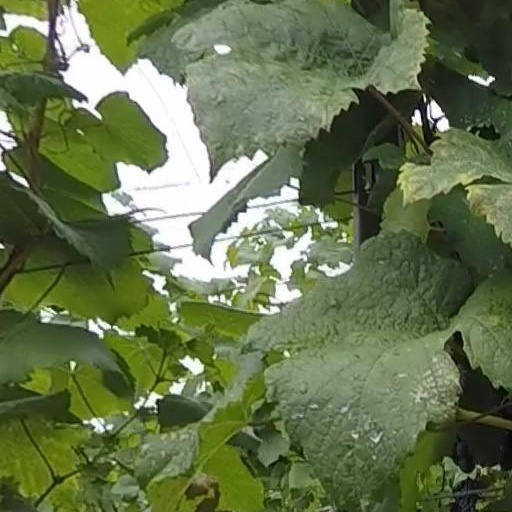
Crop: grape